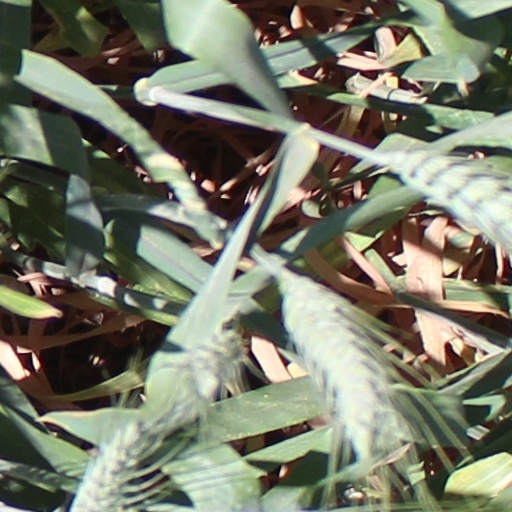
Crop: wheat